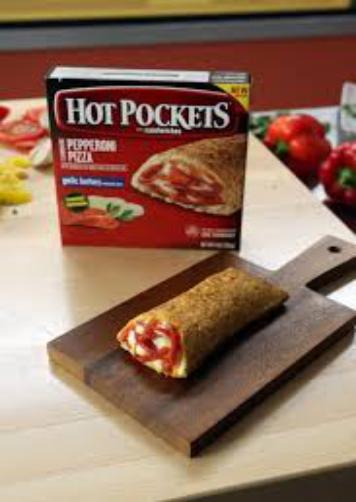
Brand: Hot Pockets
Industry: Food